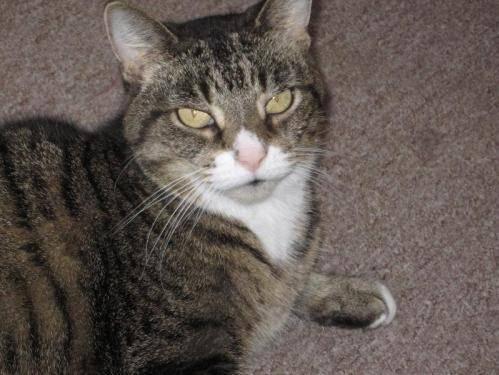
cat